George Edward Harney

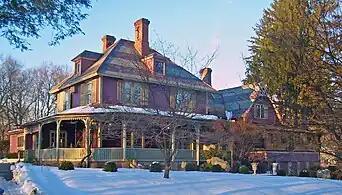
Plumbush, the home of Robert Parker Parrott, in Cold Spring, New York, designed by Harney and completed in 1865.

Cold Spring Cemetery Gatehouse, Nelsonville, NY (1863)